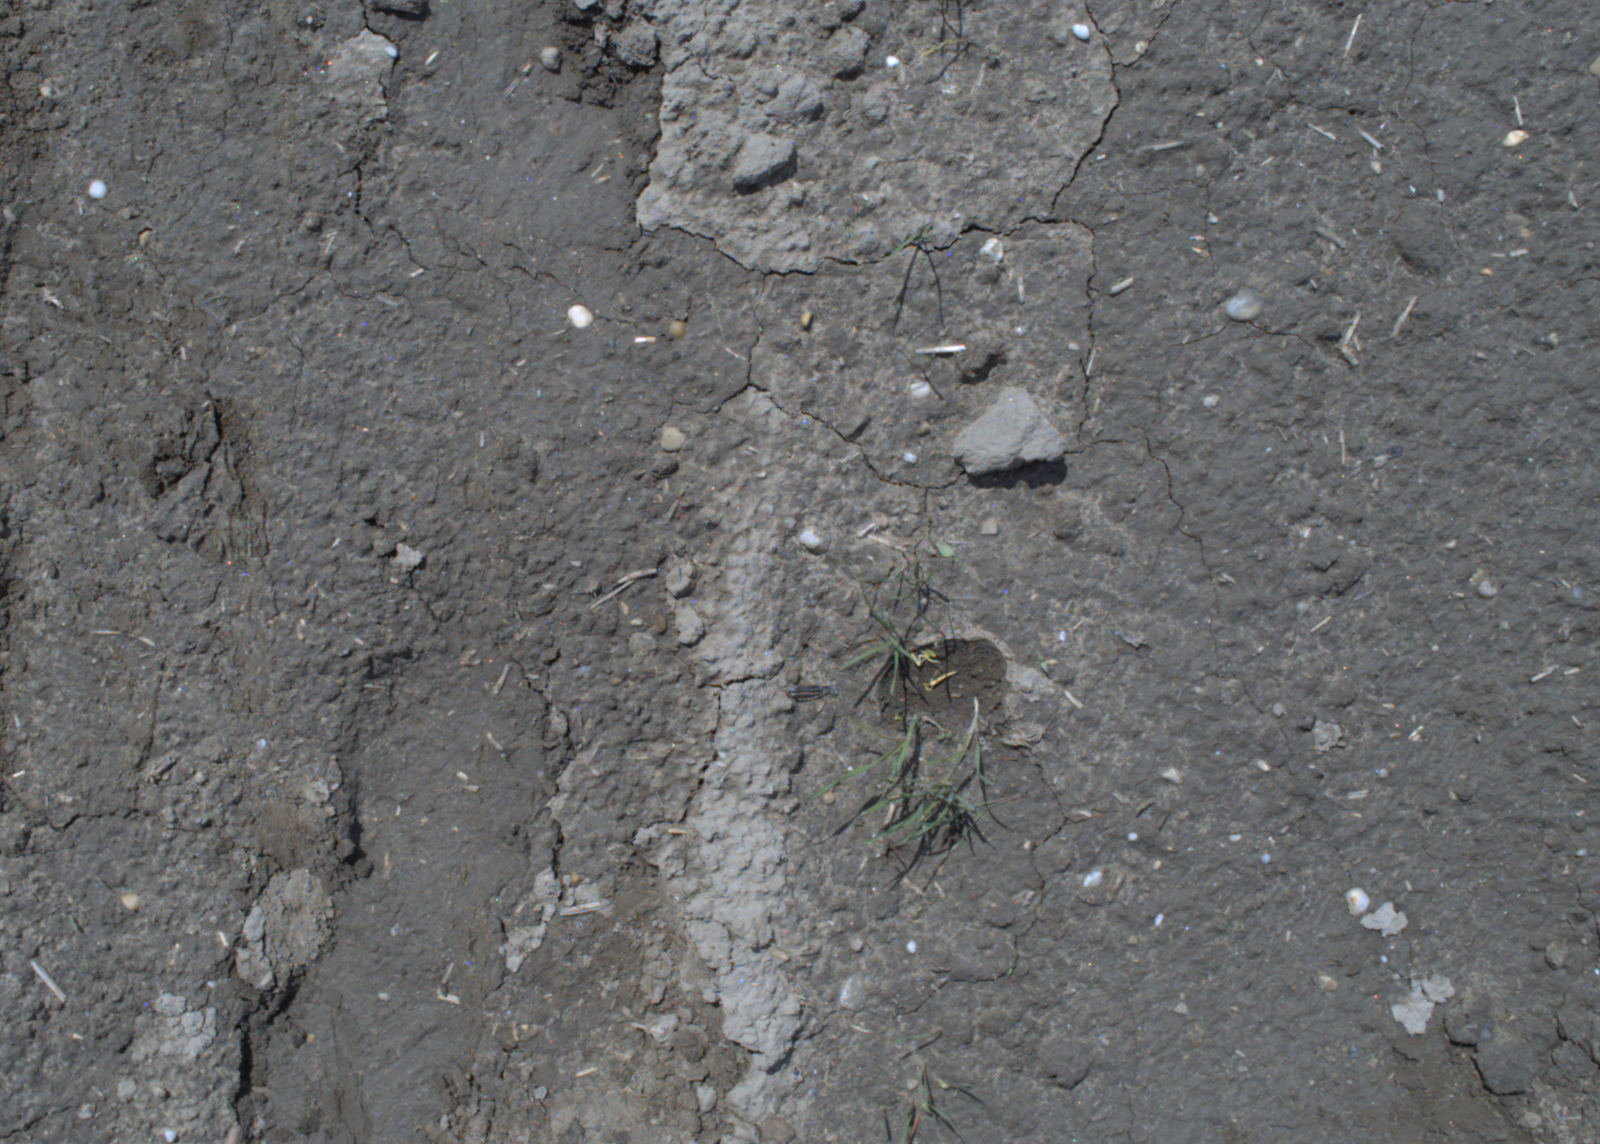
Capture date: 20.05.2021 13:07:18
Weather: mixed
Wind: strong
Seeding date: 27.04.2021
Plant canopy height (mm): 1002